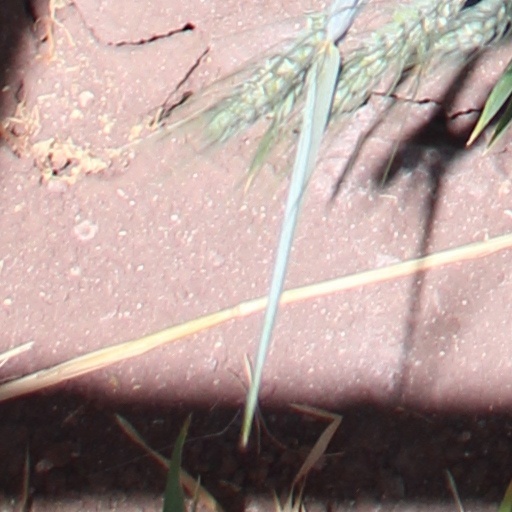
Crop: wheat